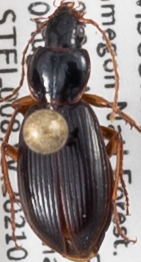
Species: Synuchus impunctatus
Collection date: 2021-08-10
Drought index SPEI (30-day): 1.19
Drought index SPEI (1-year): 0.212
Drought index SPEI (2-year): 1.546